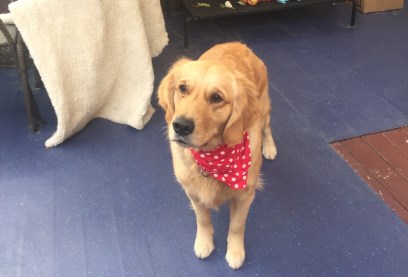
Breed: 5355-n000126-golden_retriever